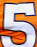
Number: 5